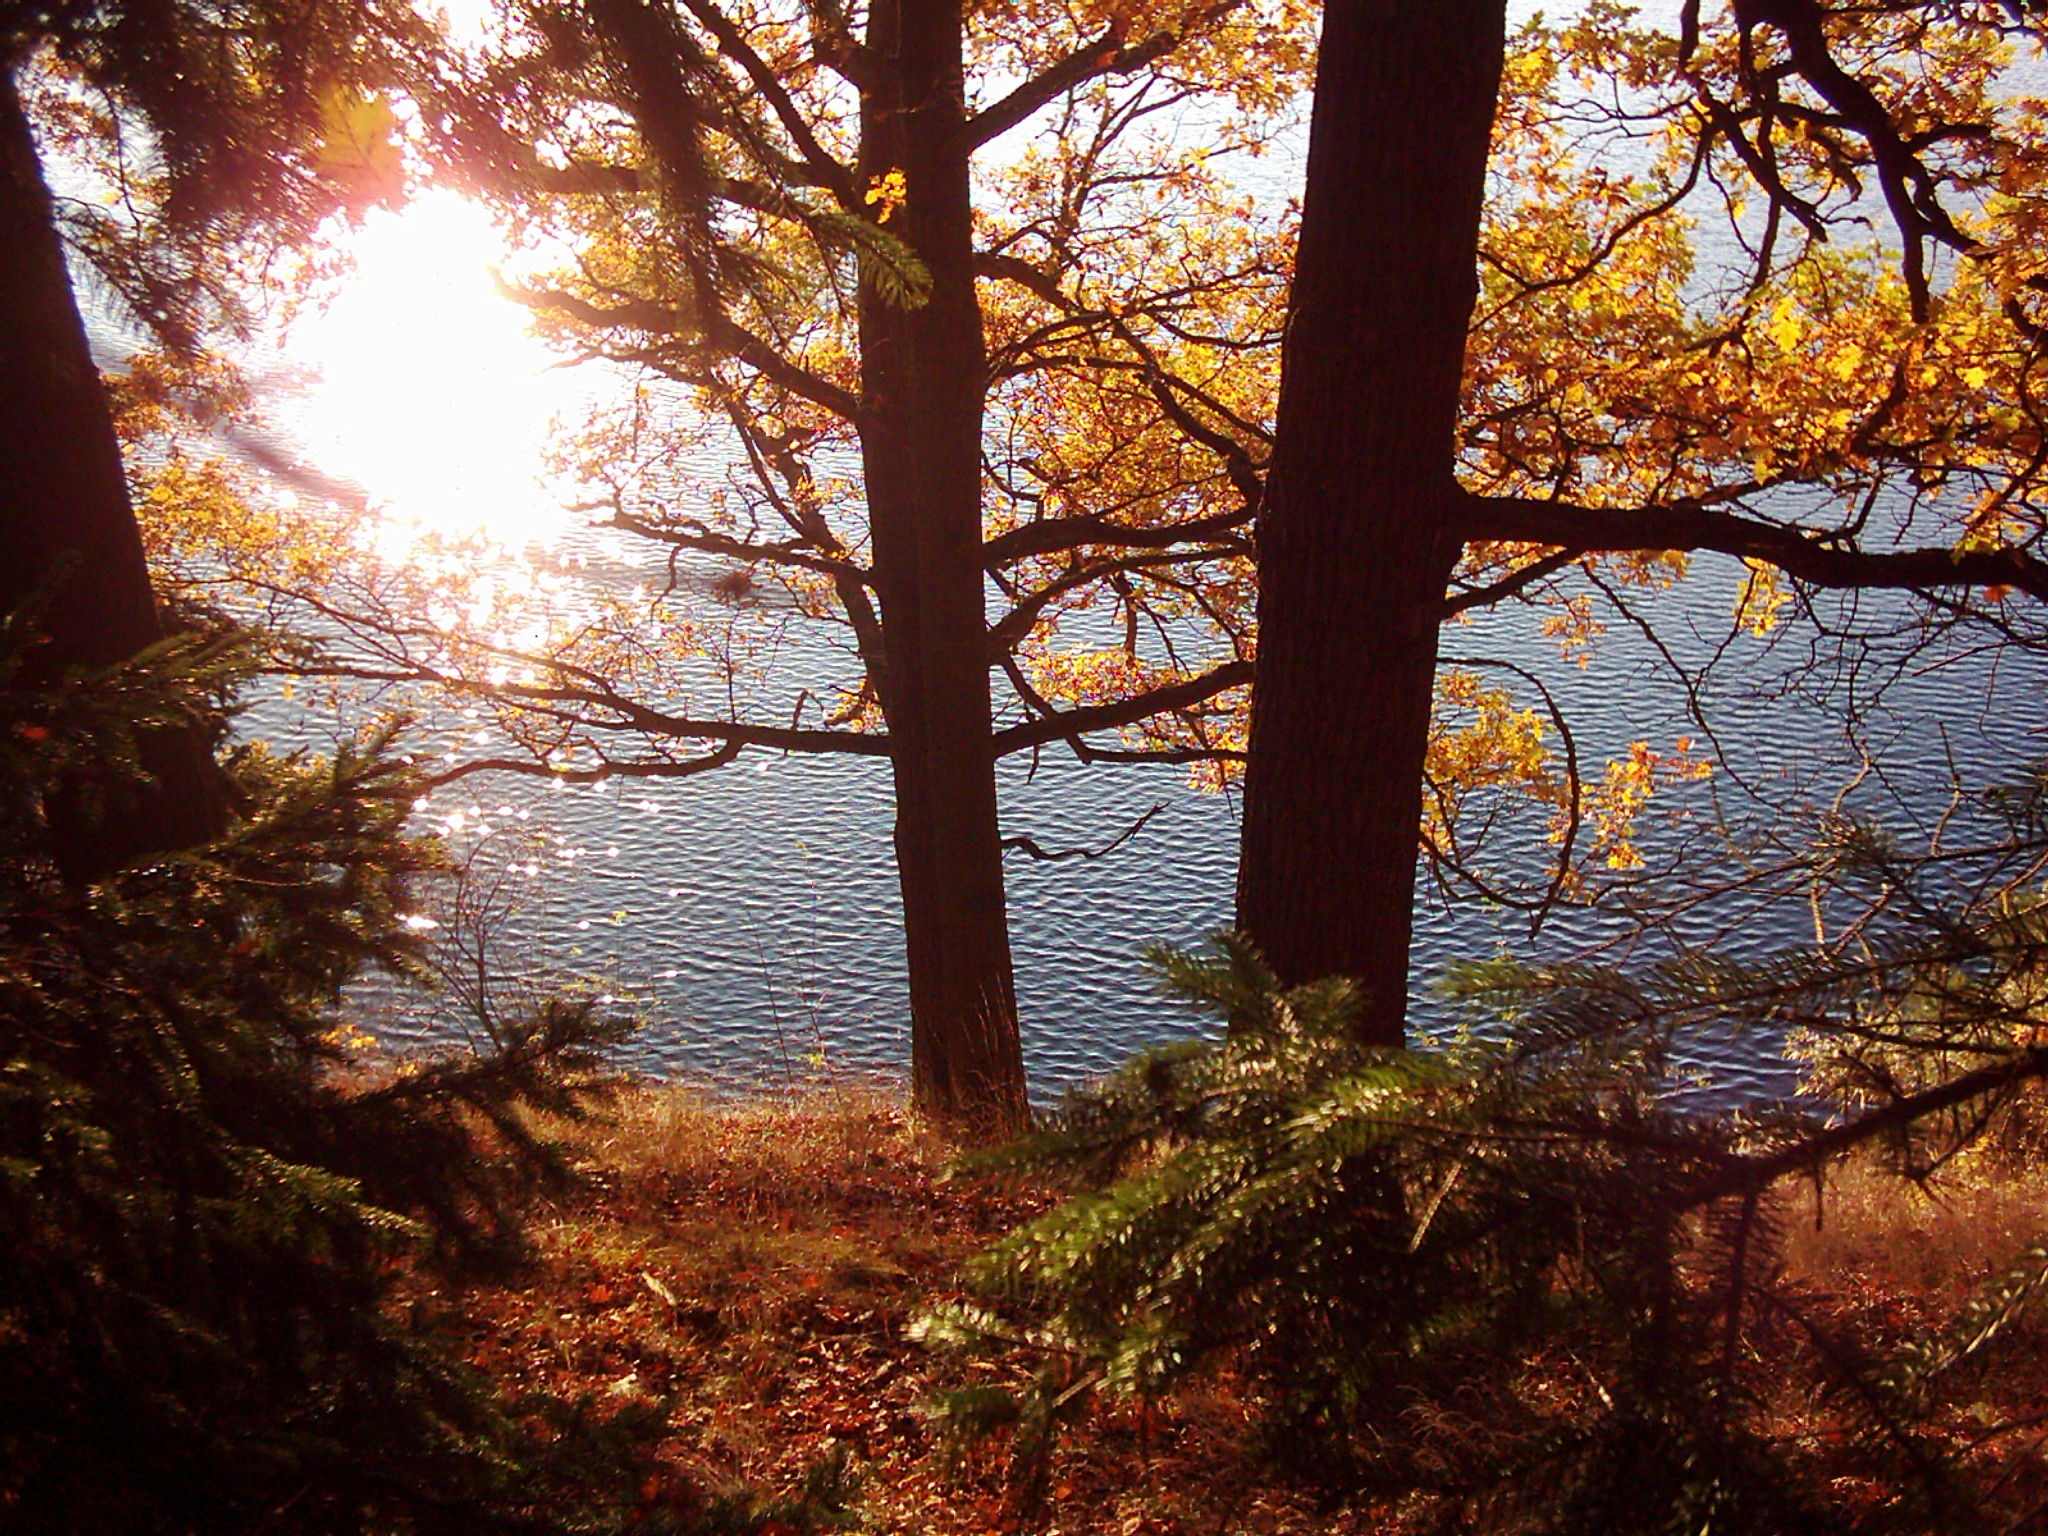
tree, nature, natural landscape, sky, branch, leaf, water, natural environment, sunlight, forest, light, autumn, wilderness, woodland, deciduous, atmospheric phenomenon, woody plant, reflection, morning, biome, nature reserve, Northern hardwood forest, plant, atmosphere, temperate broadleaf and mixed forest, trunk, old growth forest, landscape, wood, sunset, evening, state park, river, twig, bank, sunrise, cloud, lake, Tints and shades, temperate coniferous forest